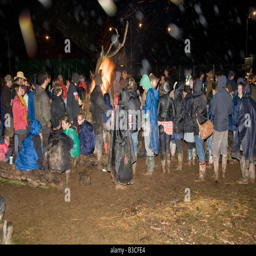
crowds gathering by the huge campfire at the festival